Born Rich (1924 film)

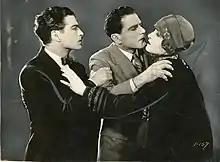
Still with Cullen Landis, Bert Lytell, and Claire Windsor

Born Rich is a 1924 American silent comedy film directed by William Nigh and written by Harriete Underhill and Walter DeLeon. It is based on the 1924 novel "Born Rich" by Hughes Cornell. The film stars Claire Windsor, Bert Lytell, Cullen Landis, Doris Kenyon, Frank Morgan, and J. Barney Sherry. The film was released on December 7, 1924, by First National Pictures.